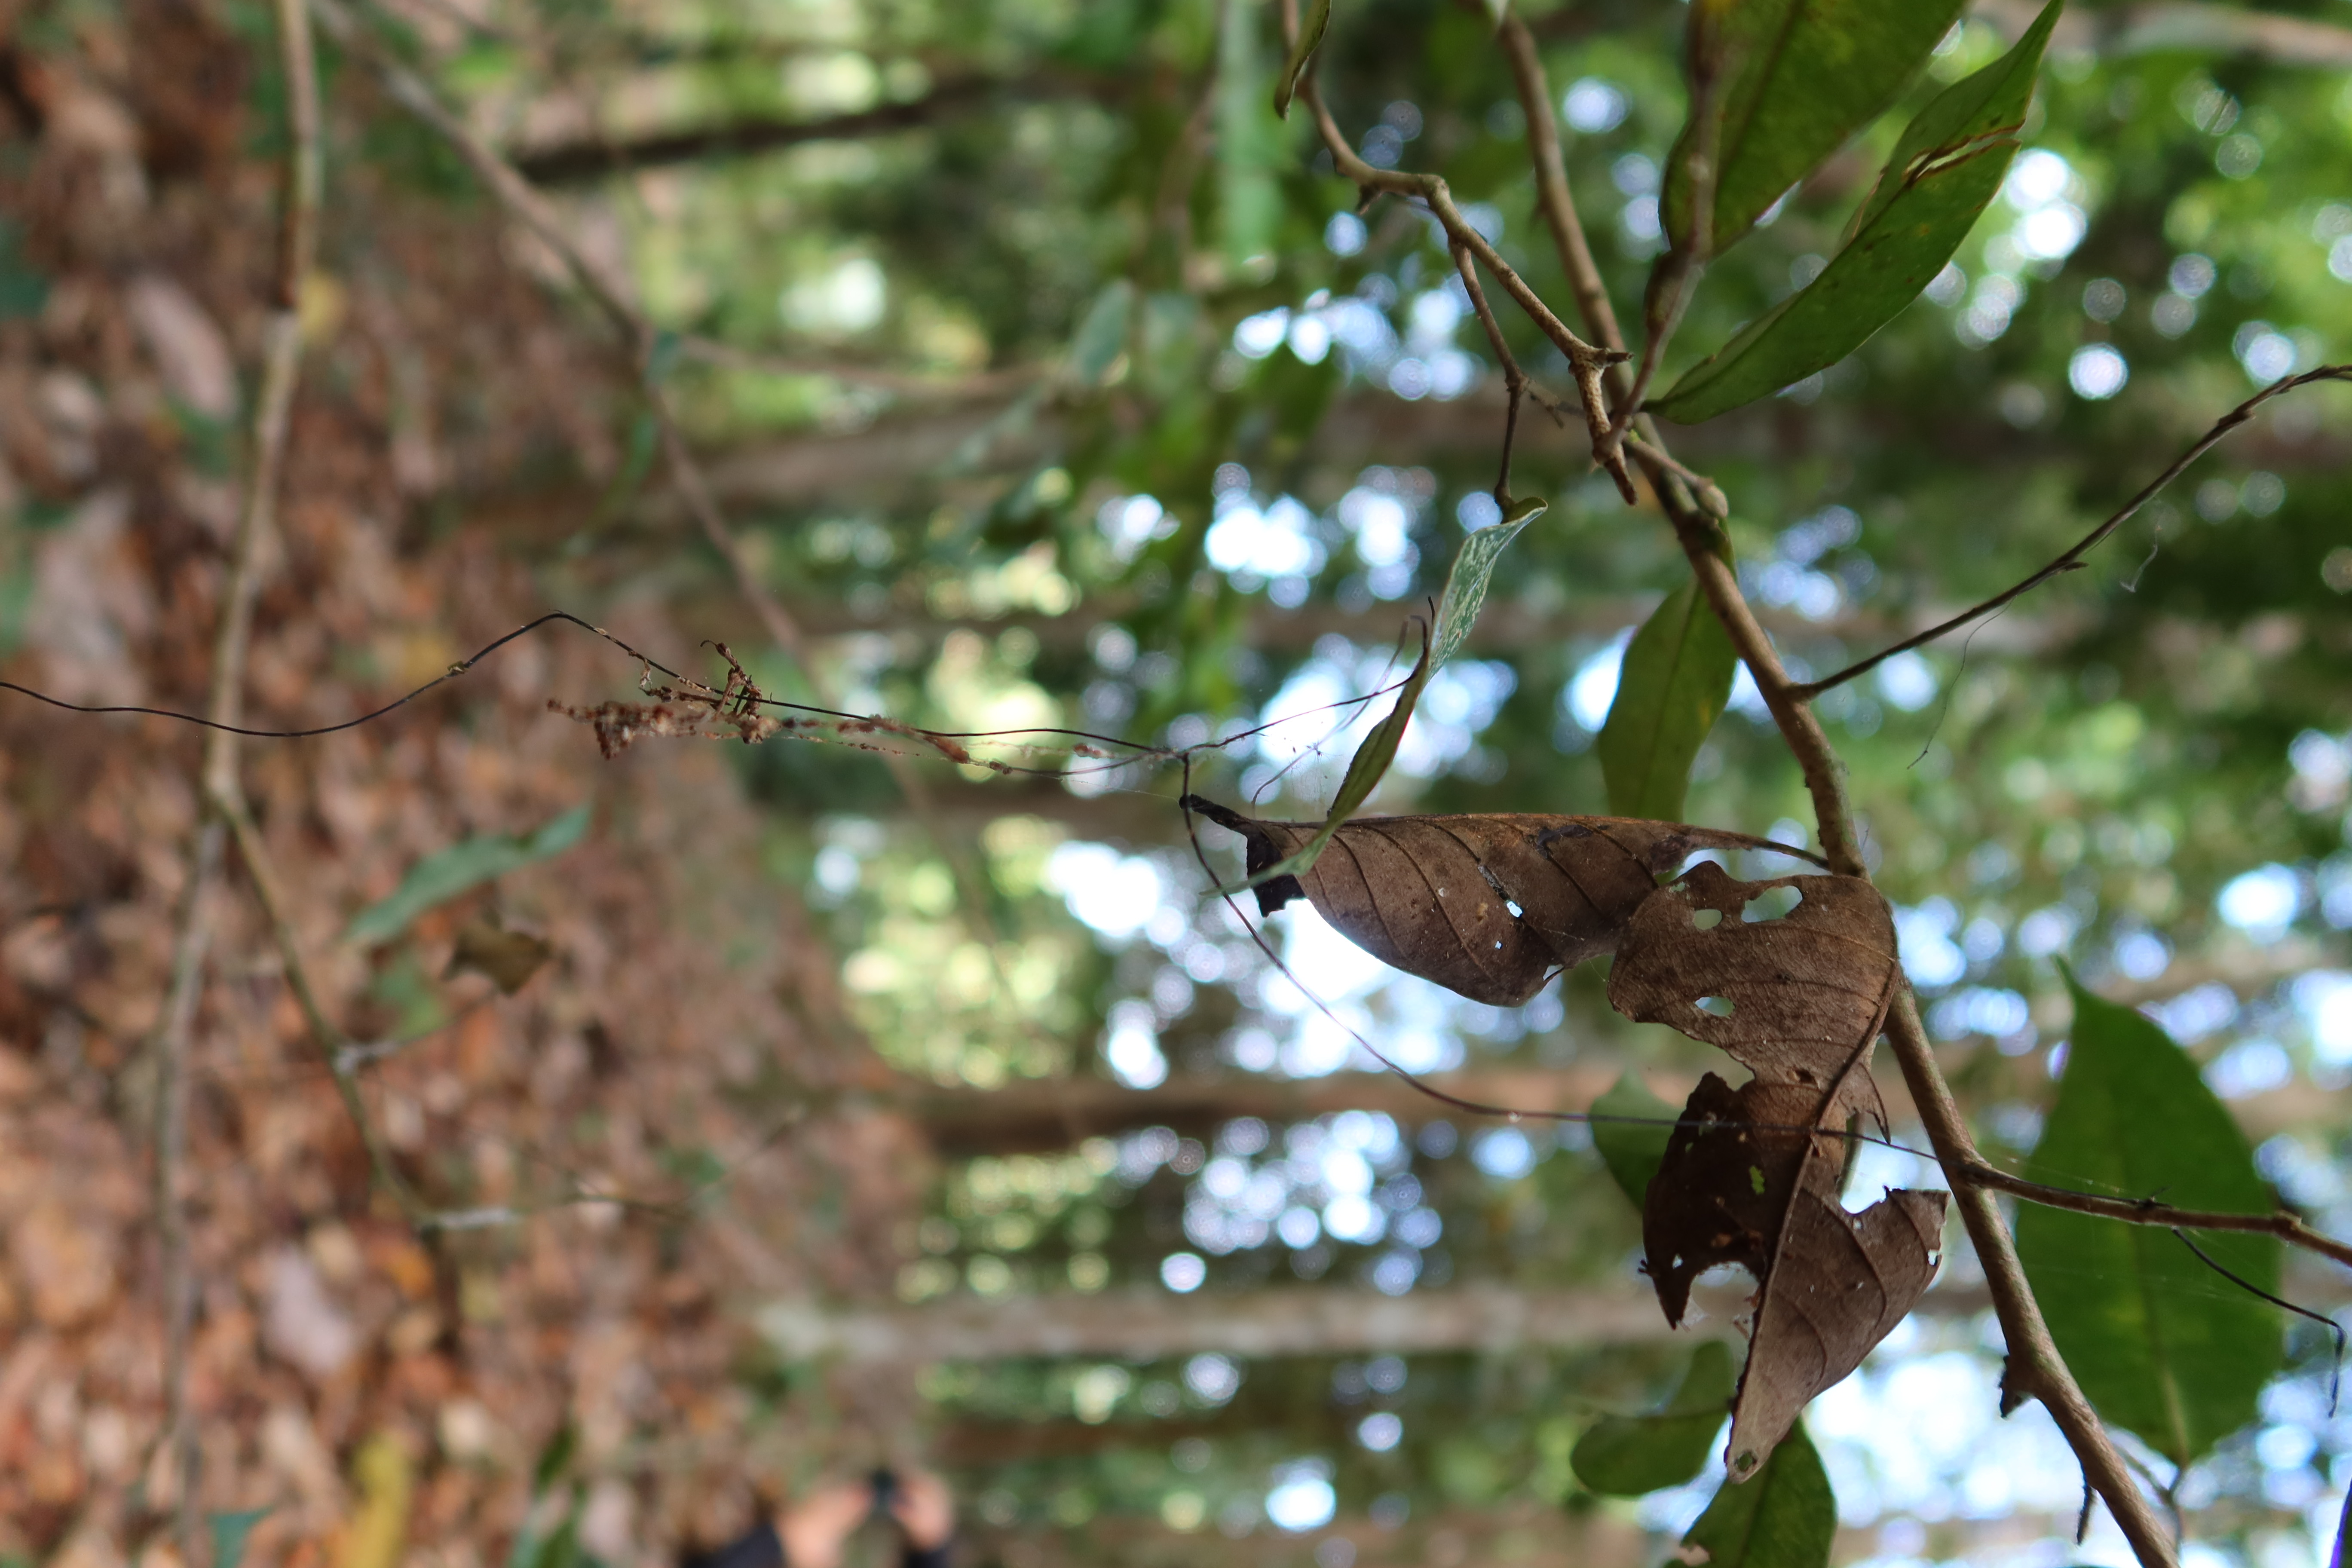
Label: Spiders